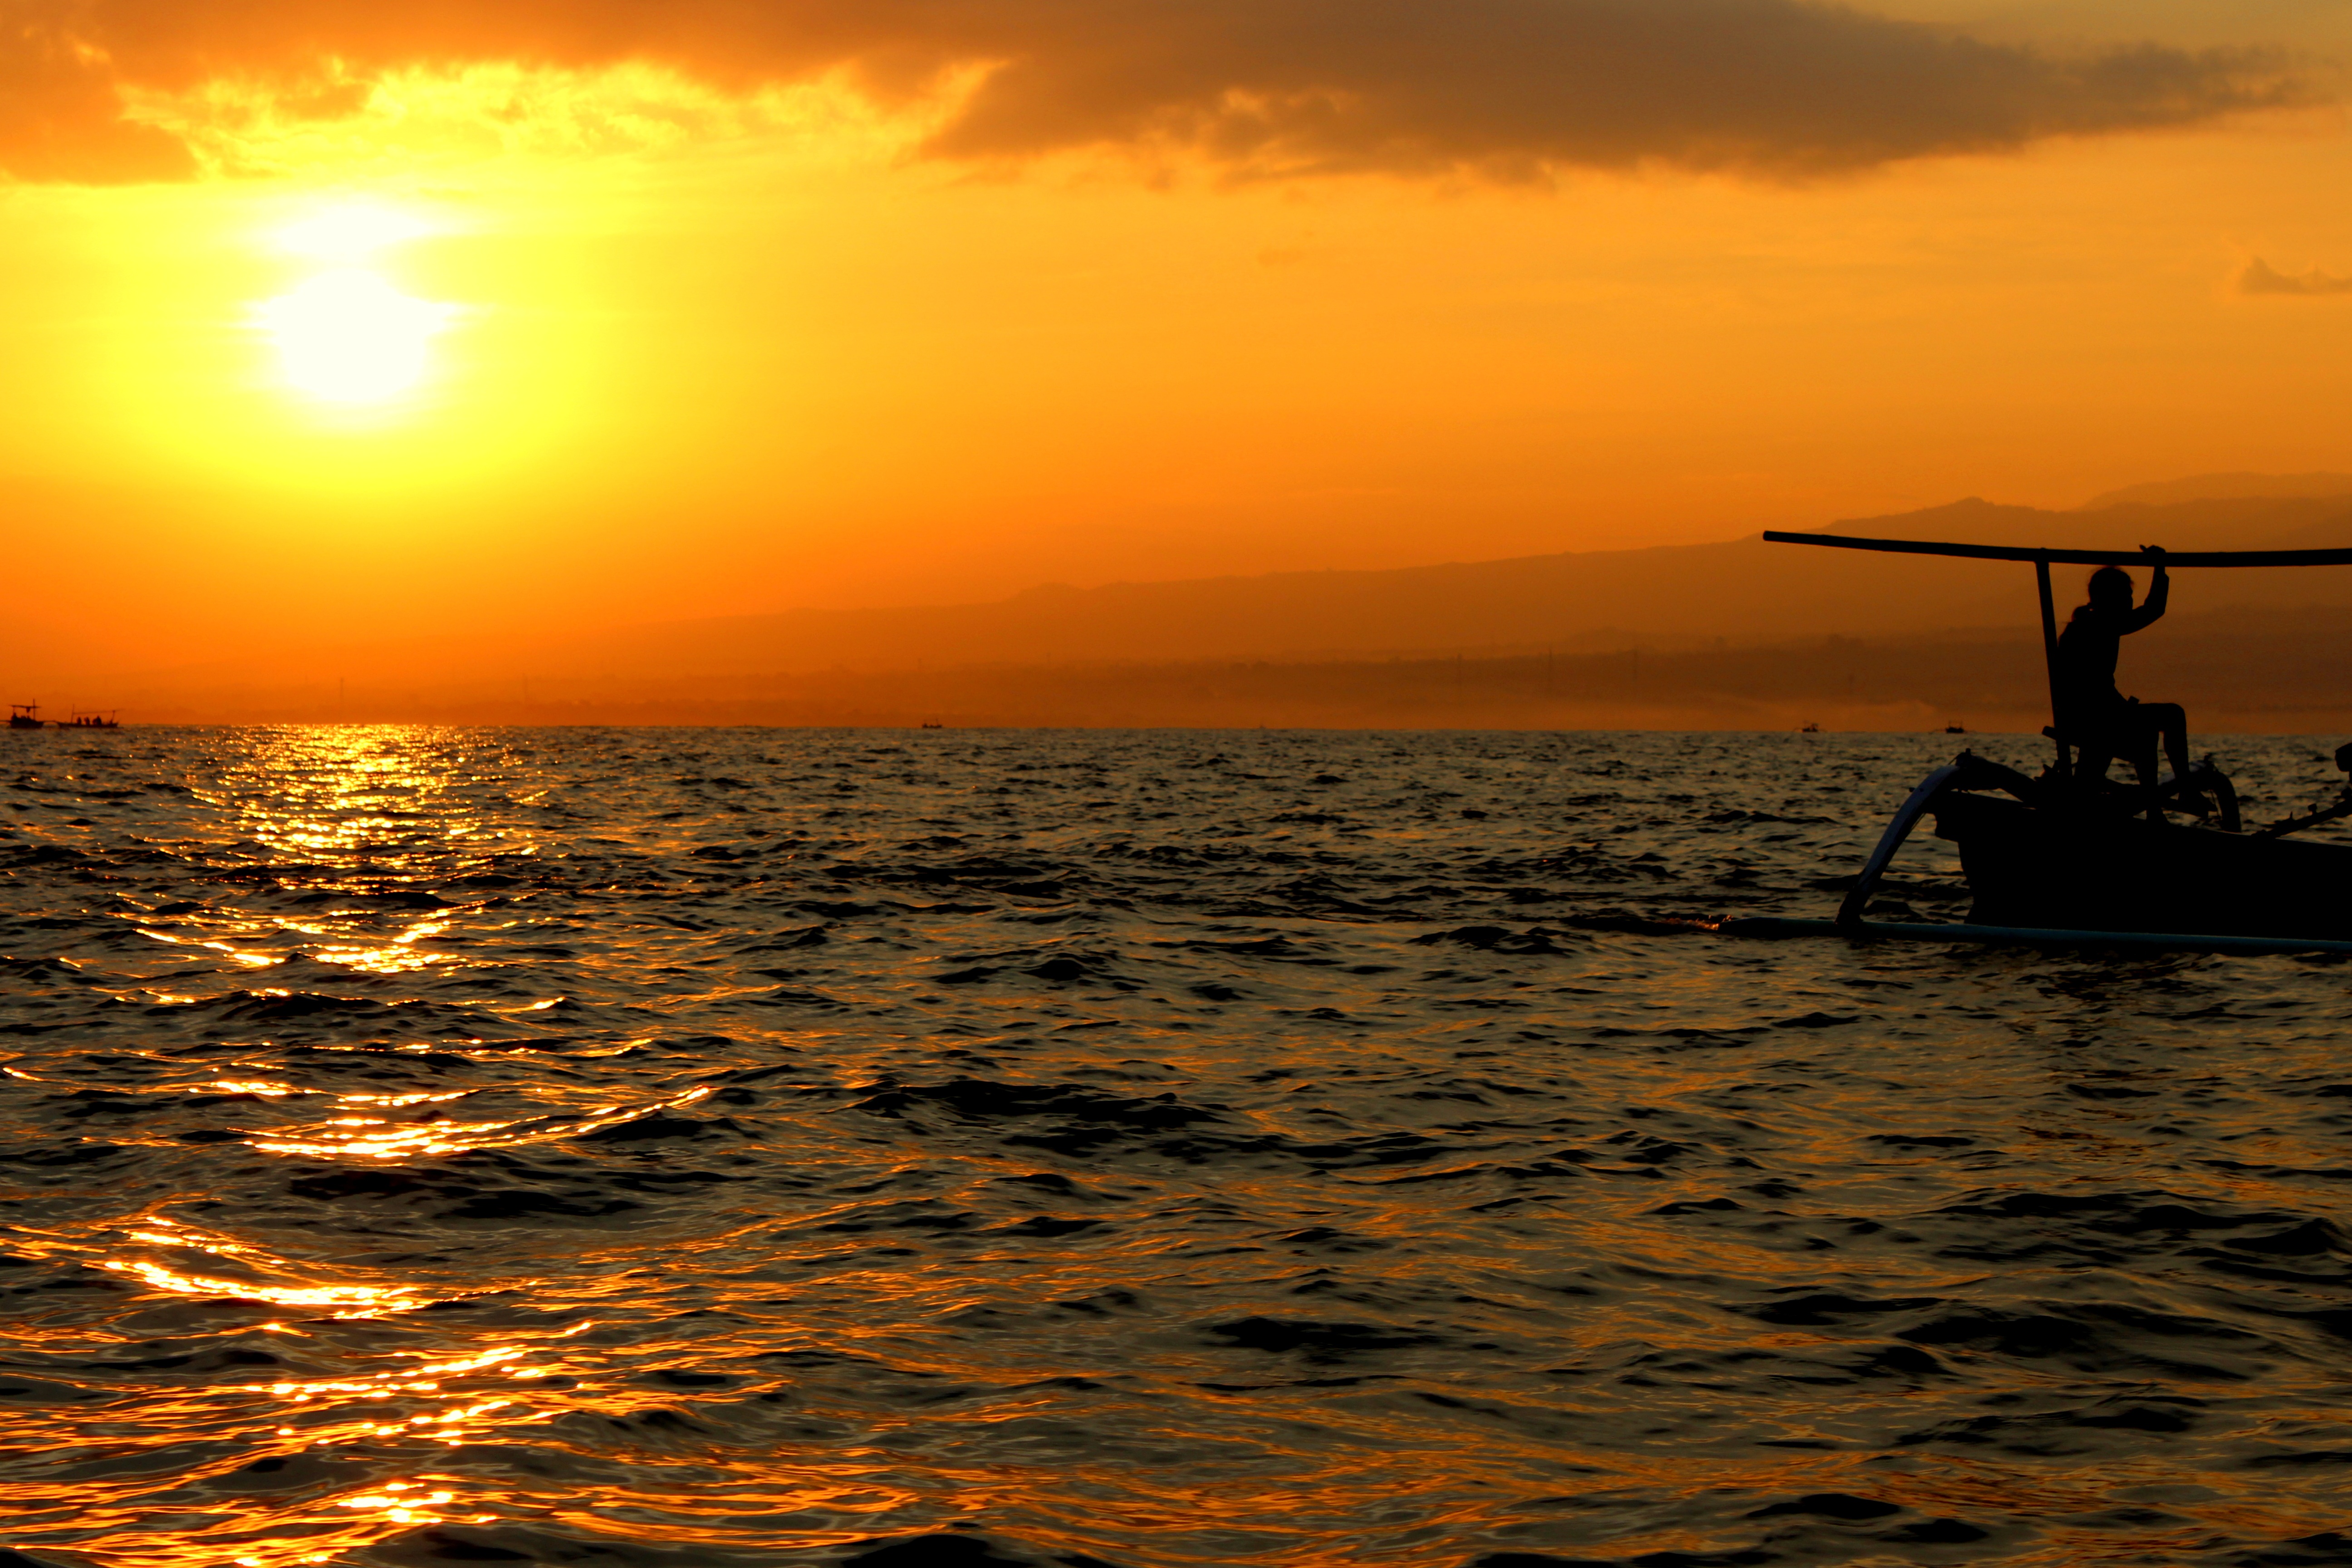
beach, sea, coast, water, ocean, horizon, silhouette, sun, sunrise, sunset, boat, sunlight, morning, shore, wave, dawn, dusk, evening, reflection, heaven, holiday, bay, romantic, waves, boating, mountains, bali, afterglow, setting sun, wind wave